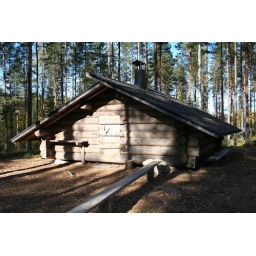
Just for fun building in the middle of Evo forest